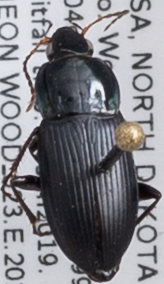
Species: Poecilus lucublandus
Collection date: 2019-06-18
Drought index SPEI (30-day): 0.024
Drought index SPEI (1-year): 0.9
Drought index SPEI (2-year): -0.044